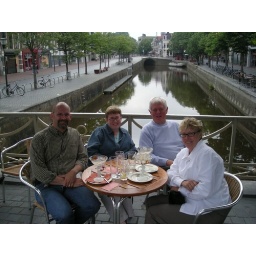
Our table at the Cafe Salon in Leeuwarden (got the Gulphener glasses there).